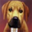
Label: dog